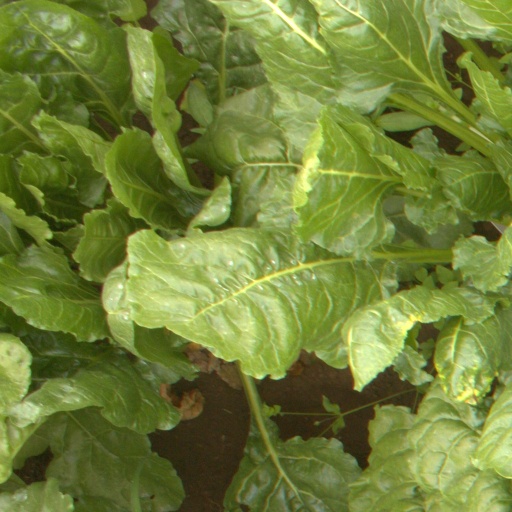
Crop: sugar beet